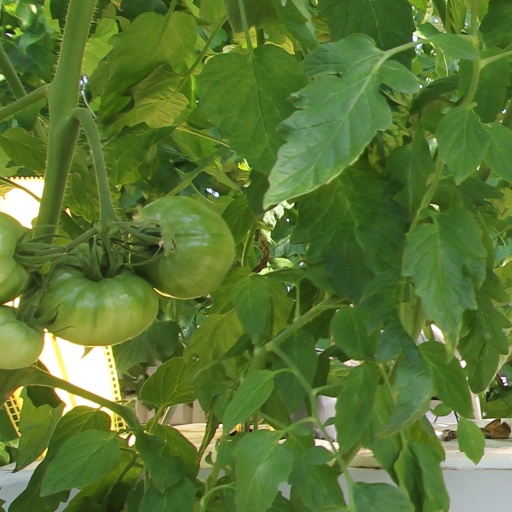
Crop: tomato